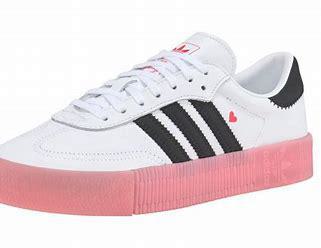
Brand: adidas
Model: originals Adidas Originals Sambarose